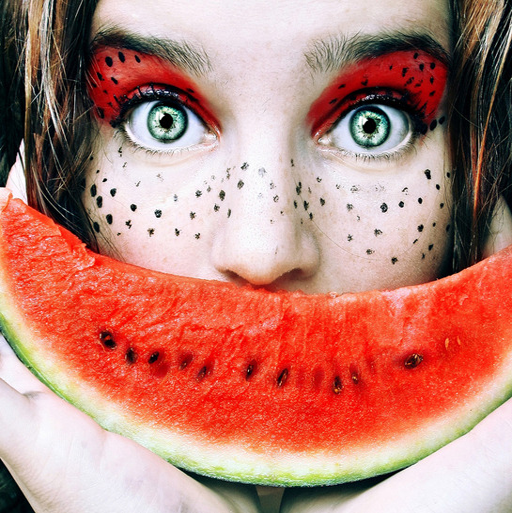
digital art selected for the #